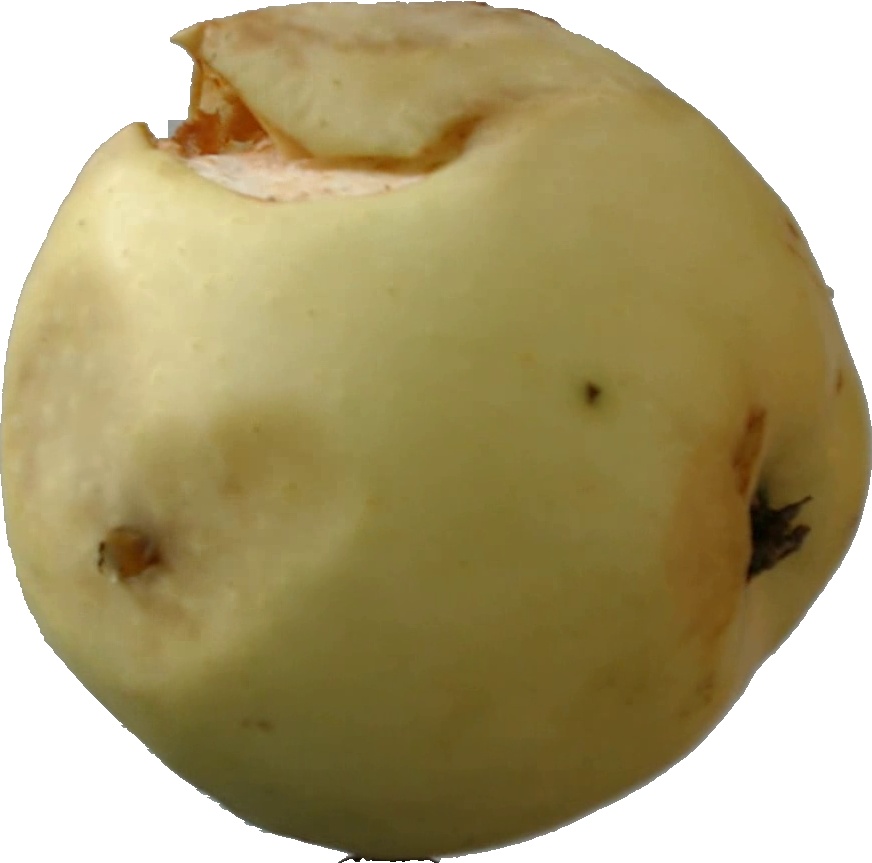
Label: apple_hit_1